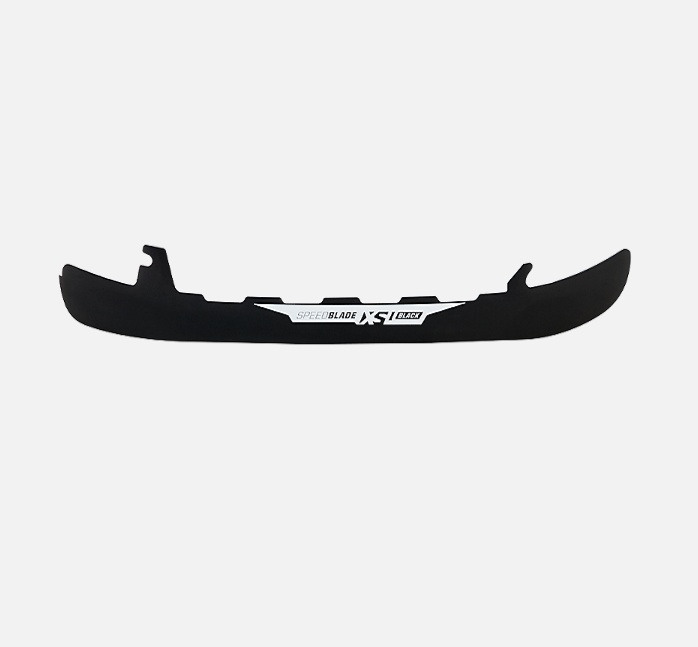
New CCM SpeedBlade XS Black +2MM Steel | 215MM | #191520278014
Brand: Top Flight Hockey
New CCM SpeedBlade XS Black +2MM Steel | 215MM | #191520278014 Will sharpen if purchased for full price. Brand New In Box
Category: Sporting Goods > Athletics > Figure Skating & Hockey > Hockey Stick Parts > Hockey Stick Blades